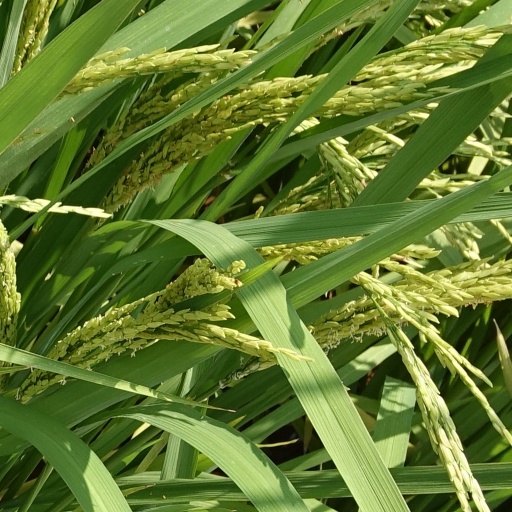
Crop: rice